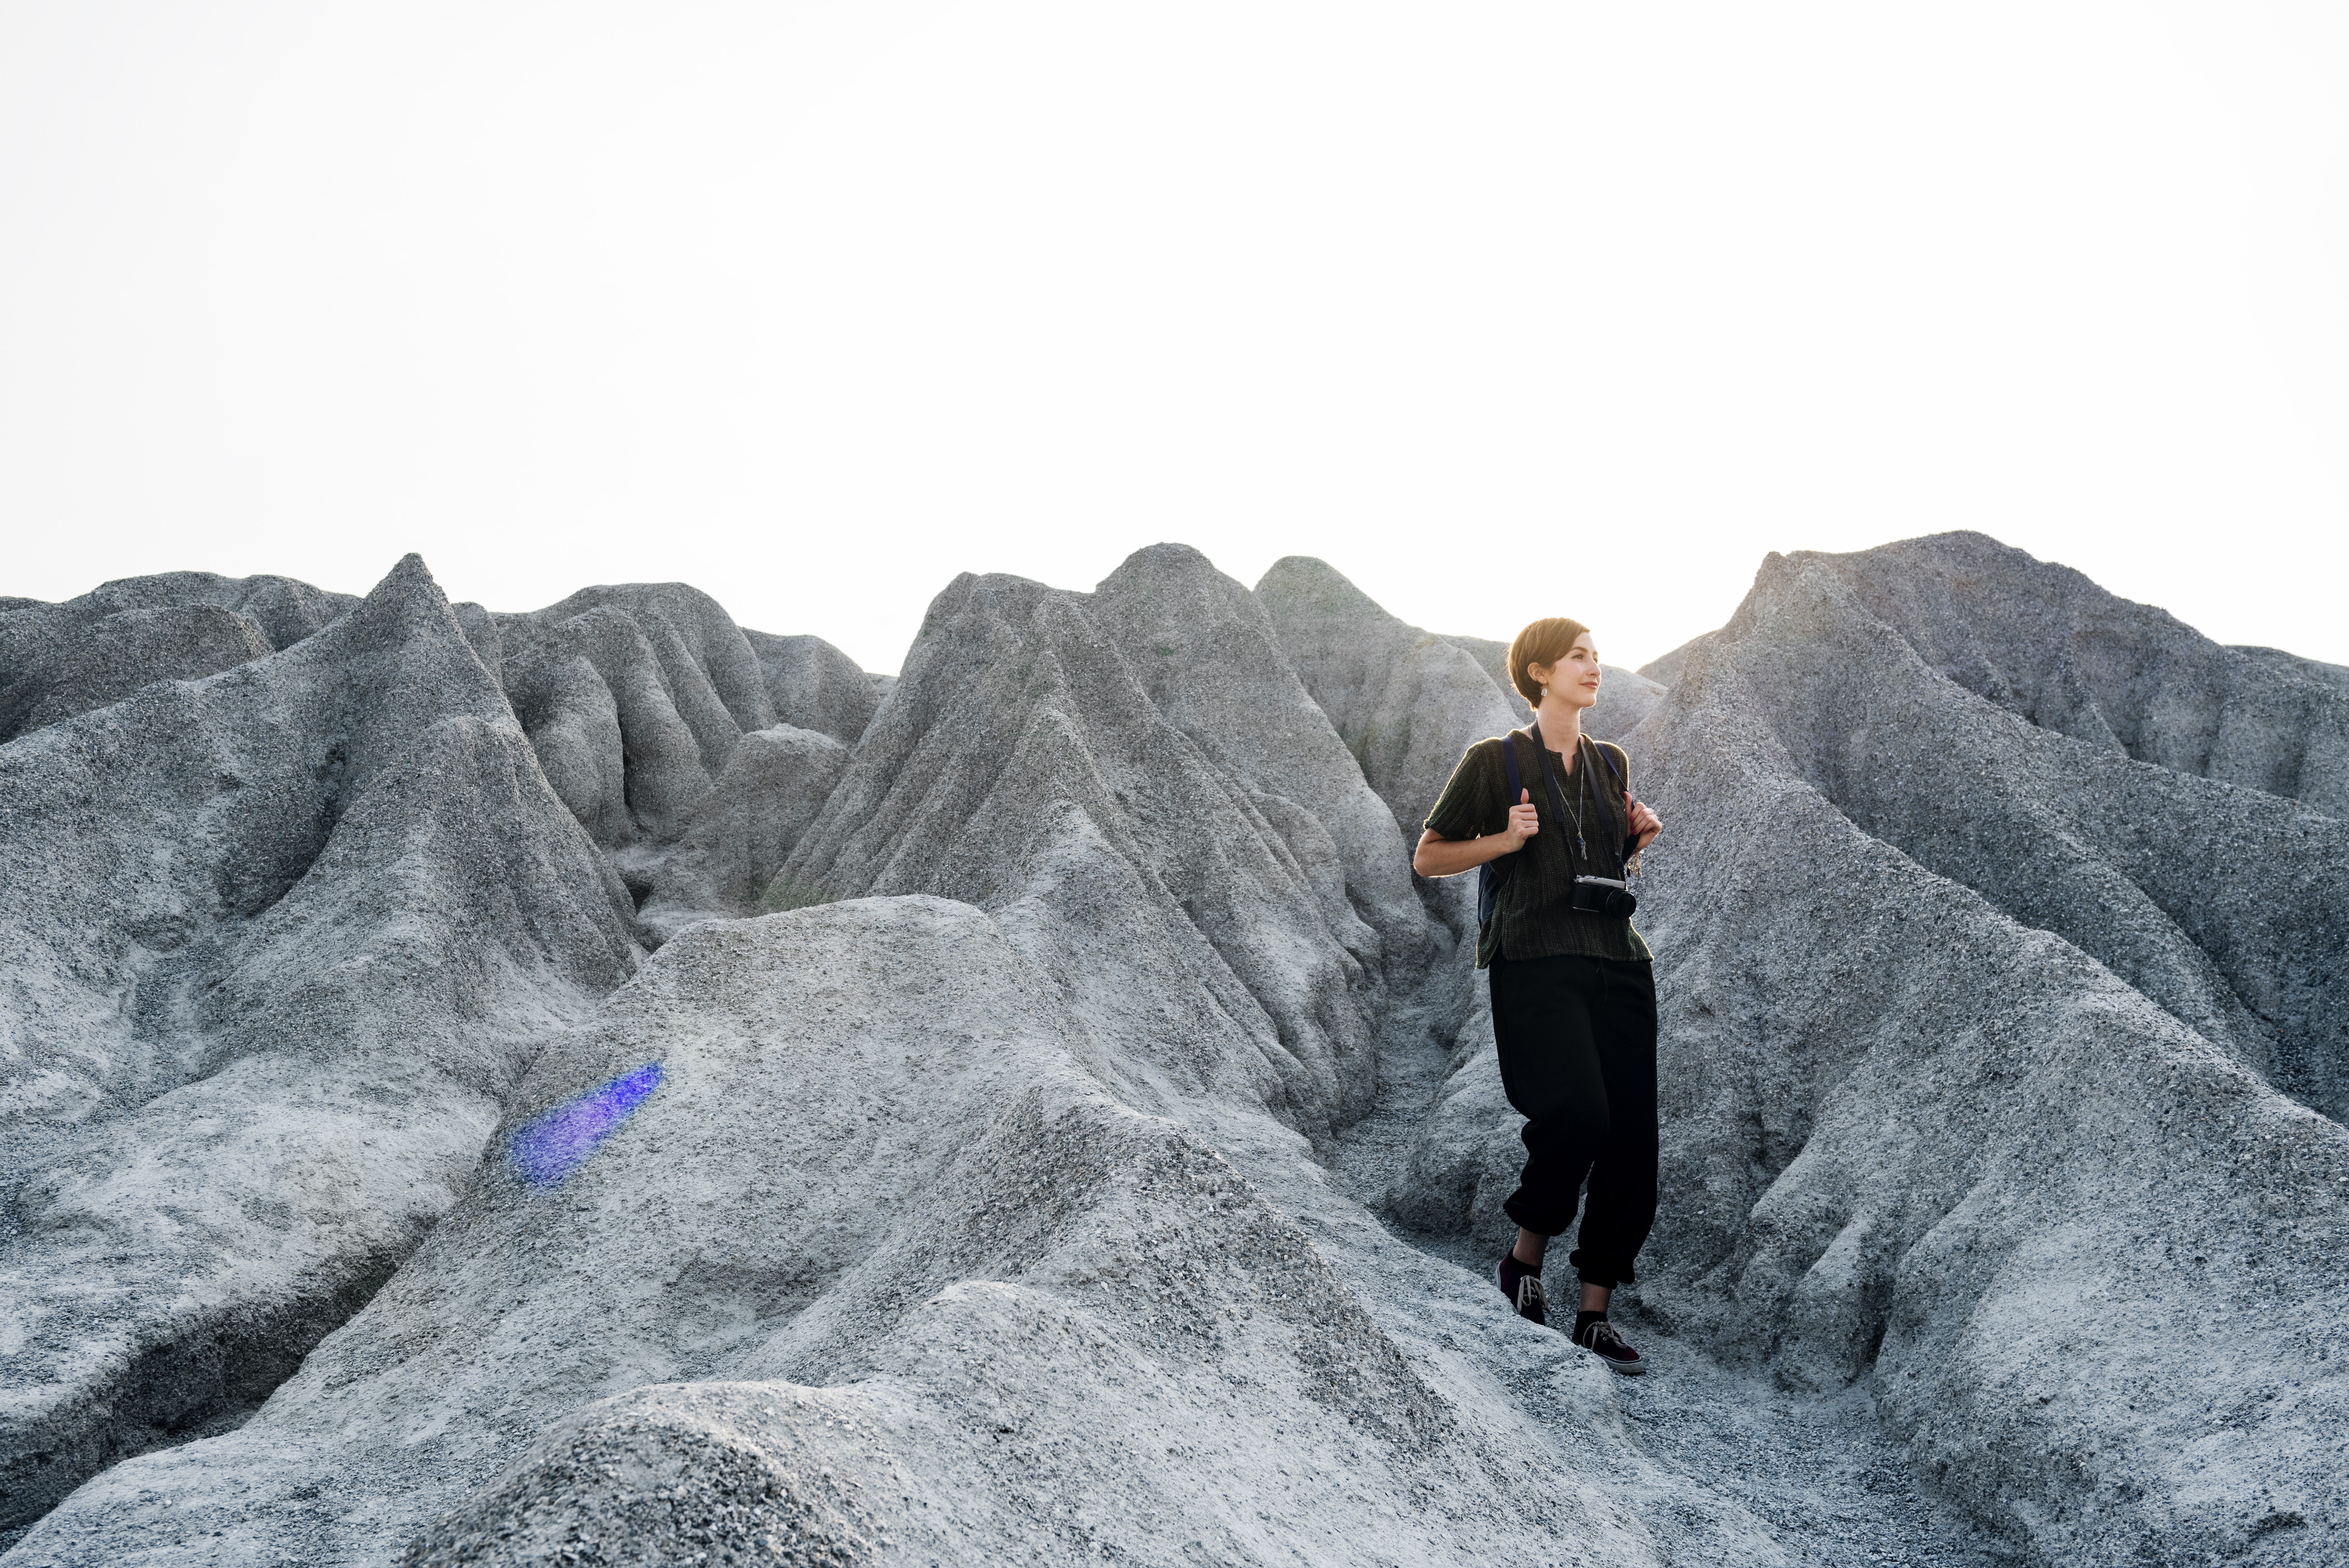
mountainous landforms, mountain, badlands, rock, ridge, geology, summit, adventure, recreation, photography, mountaineering, landscape, formation, fell, tourism, mountain range, mountaineer, hill, glacial landform, bedrock, wadi